Animeta!

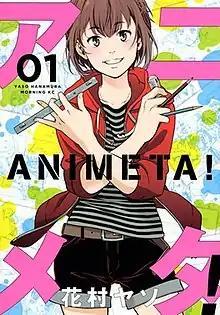
Cover of the first volume, featuring Miyuki Sanada

is a Japanese manga series written and illustrated by Yaso Hanamura. It began serialization in Kodansha's " magazine in June 2015. As of January 2020, the series' individual chapters have been collected into five volumes.